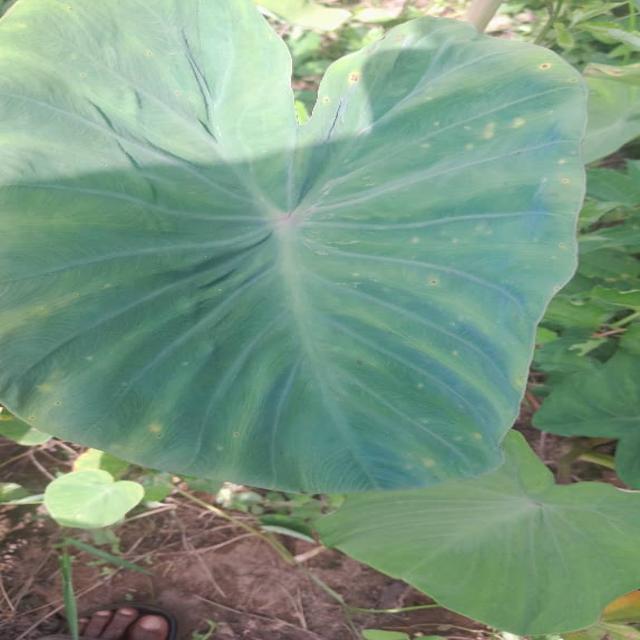
Label: Healthy